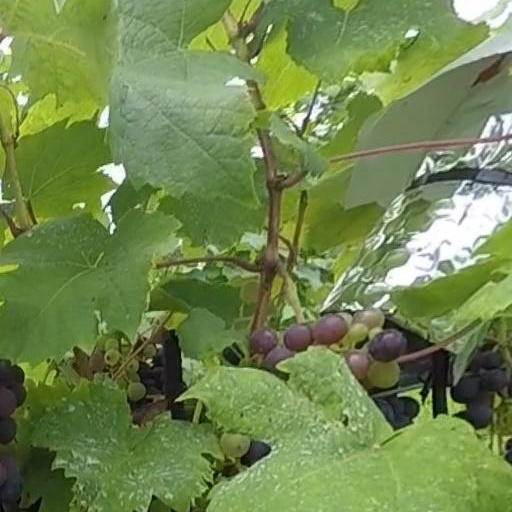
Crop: grape